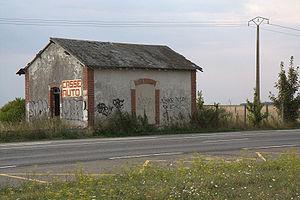
ancienne station de Montboissier des Tramways d'Eure-et-Loir sur la ligne Bonneval - Chartres, détruite durant l'hiver 2016-2017, Eure-et-Loir, France.
Les Tramways d'Eure-et-Loir sont un ensemble de lignes de chemin de fer à voie métrique exploitées entre 1899 et 1937. Ce réseau d'intérêt local long de 210 km devait permettre le désenclavement de certaines localités à l'écart des lignes à voie normale des compagnies de l'Ouest et de l'État. Il ambitionnait aussi de fournir un service urbain dans l'agglomération chartraine. Concédé au groupe Verney dans un premier temps, le réseau sera confié en 1929 à la Société générale des transports départementaux avant de disparaître en 1937.
Montboissier est une commune française située dans le département d'Eure-et-Loir en région Centre-Val de Loire.